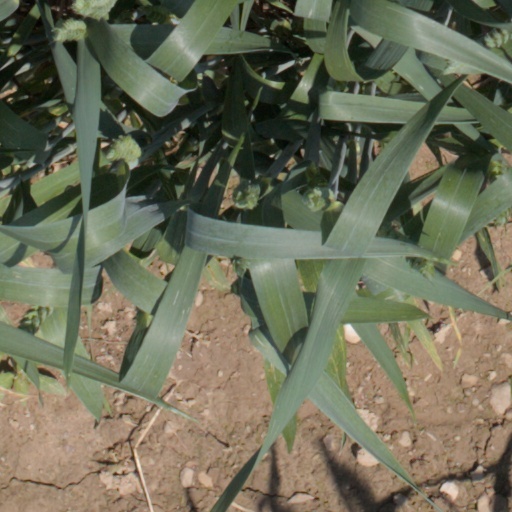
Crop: wheat